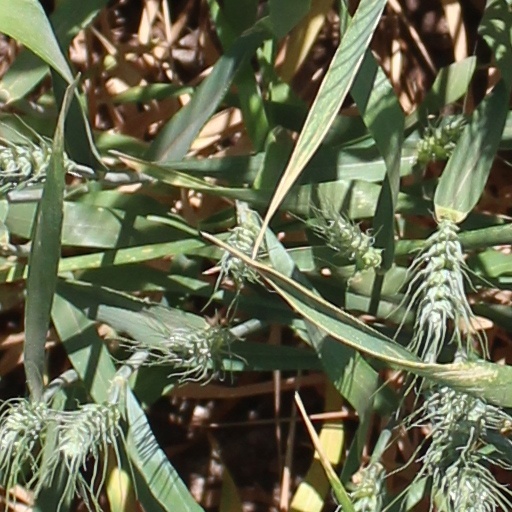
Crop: wheat